Fosdyke

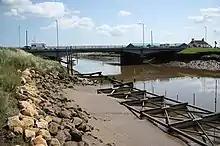
Fosdyke Bridge carrying the A17 over the Welland

Fosdyke has a village hall. The nearest post office is in Sutterton. The Ship Inn was refurbished, extended and reopened in 2024 and serves pub food and has seven bedrooms. Fosdyke has a Social Club called Fozzy's, a playing field with football pitch and changing rooms, has an enclosed multisport area, used for five-a-side football, basketball and volleyball. Adjacent to the social club building is a children's adventure playground. Situated at the end of the playing field is a bowls club. Businesses include builders, handymen, producers of fruit and vegetables, car body repair and a coach company. Next to Fosdyke Bridge is Fosdyke Yacht Haven, a pleasure boat marina and boatyard. The marina has dry land facilities for sailing craft.